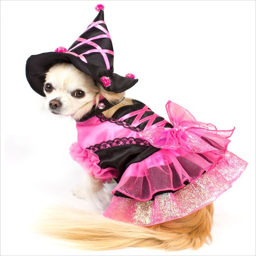
this would so cute in my dog !